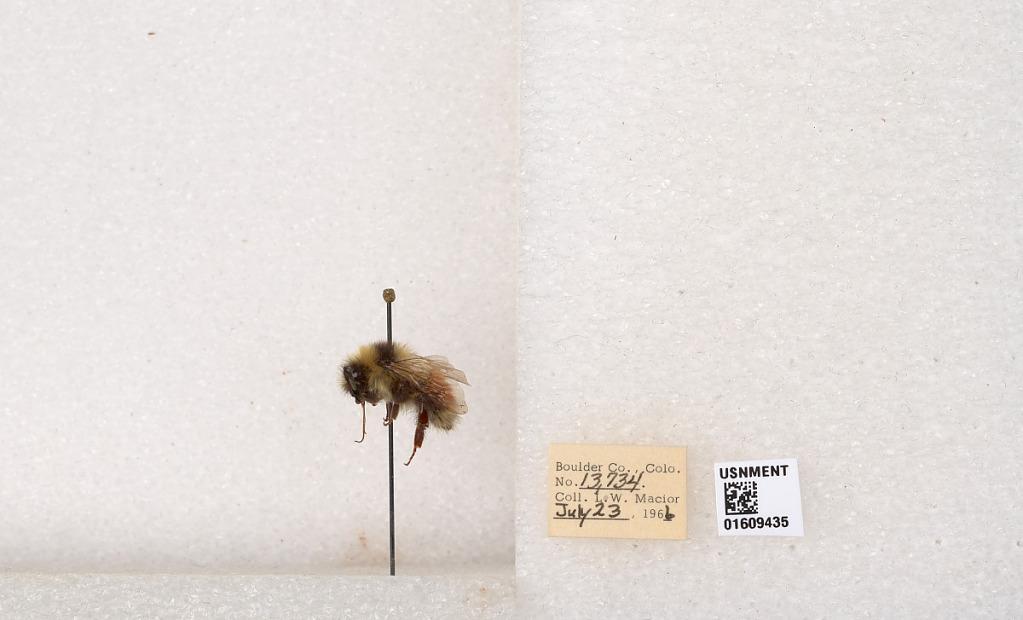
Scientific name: Bombus (Pyrobombus) sylvicola Kirby
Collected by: L. Macior
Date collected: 1966-7-23
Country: United States
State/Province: Colorado
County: Boulder
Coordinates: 40.0263, -105.3